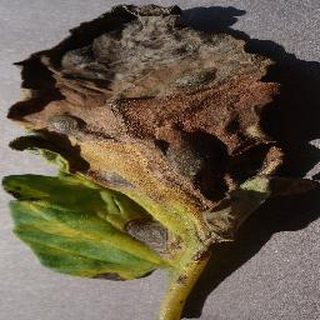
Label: tomato_early_blight